Cinderfella

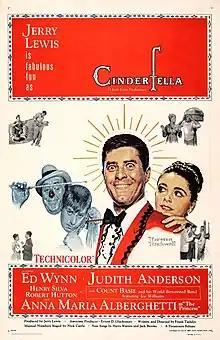
Theatrical release poster by Norman Rockwell

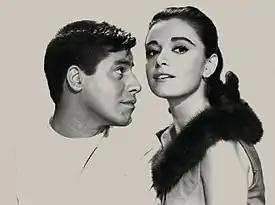
Jerry Lewis and Anna Maria Alberghetti.

Cinderfella is a 1960 American semi-musical comedy film adaptation of the classic "Cinderella" story, with most characters changed in gender from female to male and starring Jerry Lewis as Fella. It was released on November 22, 1960 by Paramount Pictures.